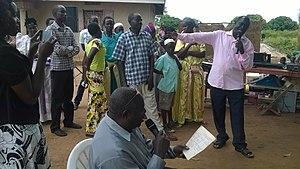
Cet article concerne la culture de l'Ouganda, les pratiques culturelles de ses 40 000 000 d'habitants.